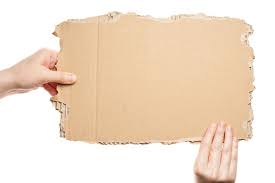
Label: cardboard